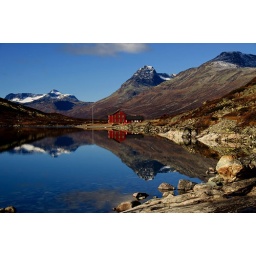
A red house in the Norwegian mountains